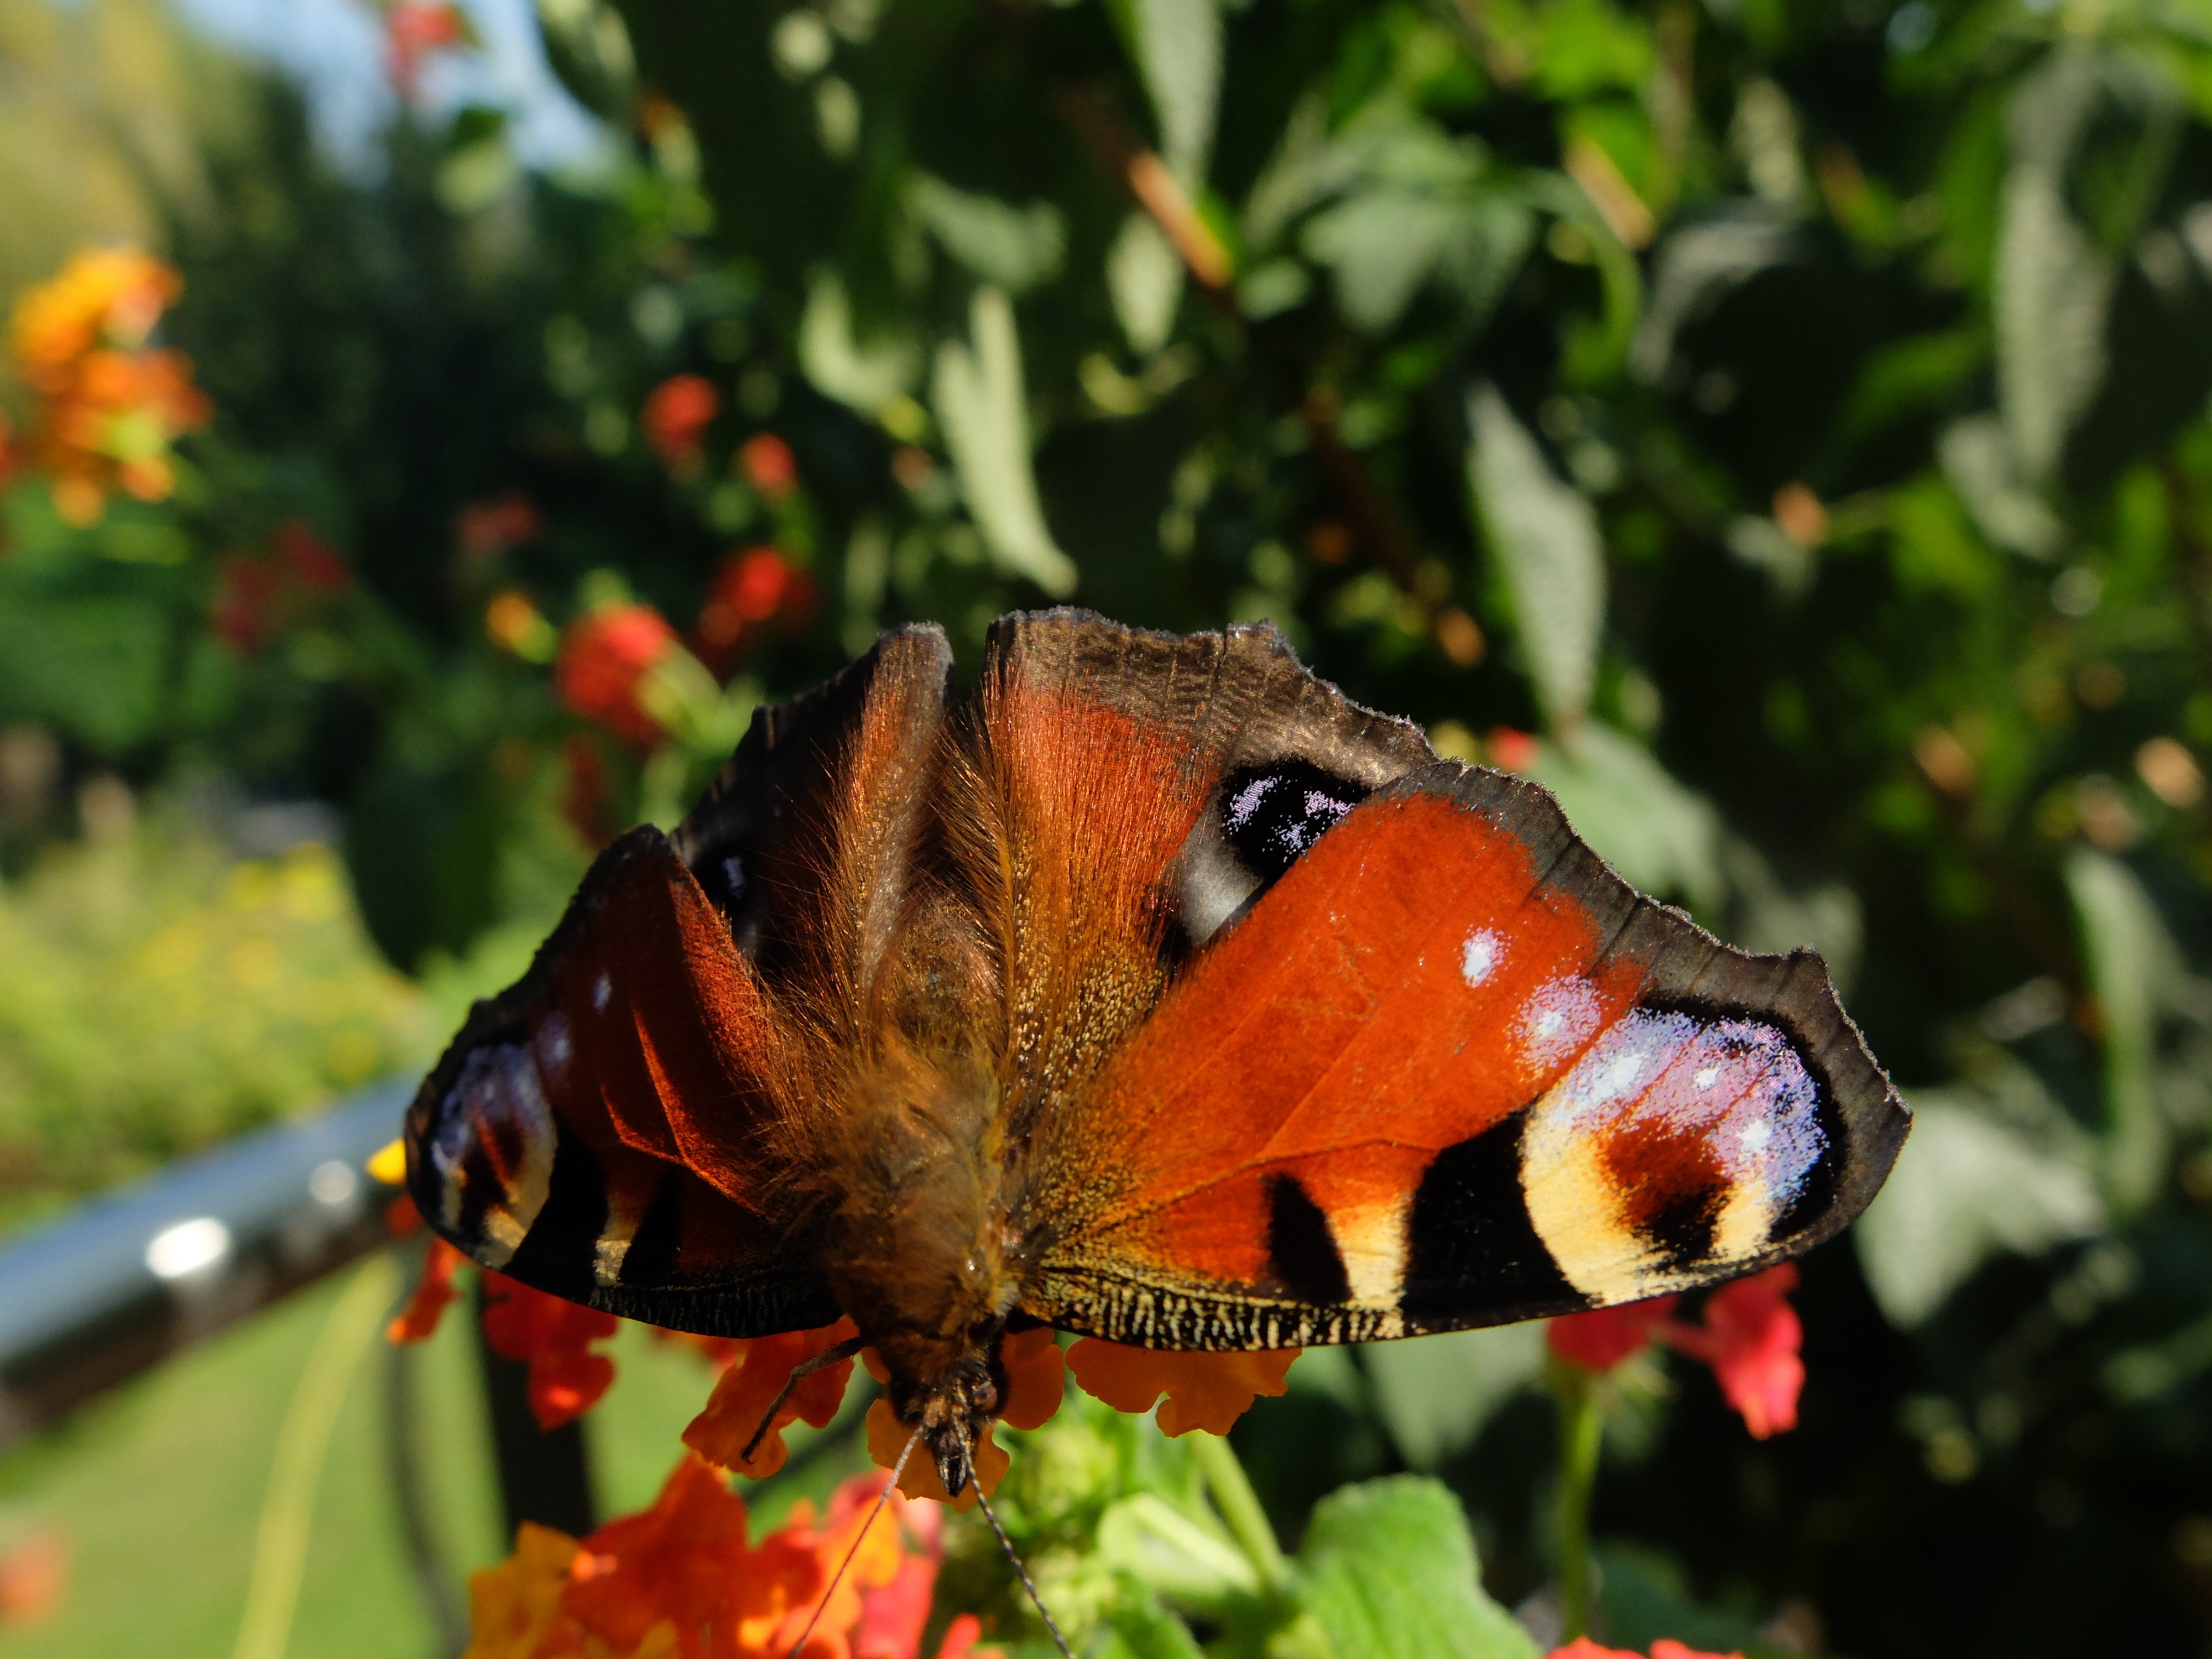
nature, leaf, flower, wildlife, insect, autumn, botany, butterfly, flora, fauna, invertebrate, close up, monarch butterfly, macro photography, pollinator, moths and butterflies